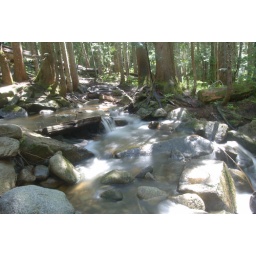
Smooth water flow near Olallie lake in the cascades